Os Trapalhões no Reino da Fantasia

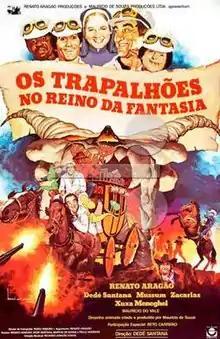

Os Trapalhões no Reino da Fantasia is a 1985 Brazilian live-action/animated film, directed by Dedé Santana and starring by Os Trapalhões. The animation was produced by Mauricio de Sousa Produções, known for Monica's Gang comics and animation.